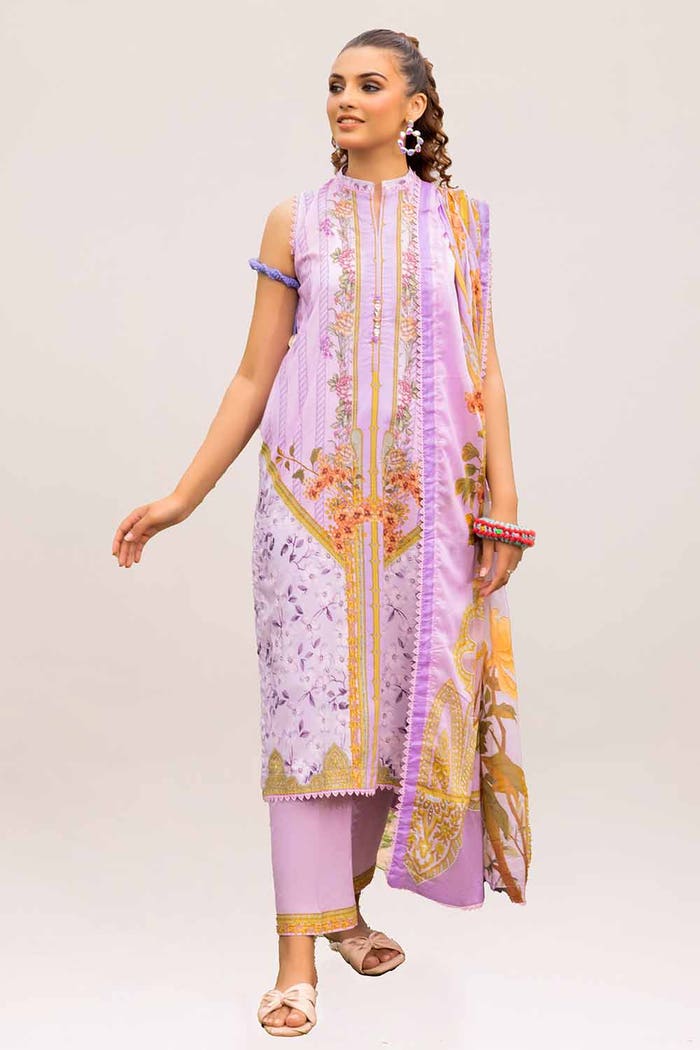
lavender multi embroidered salwar suit